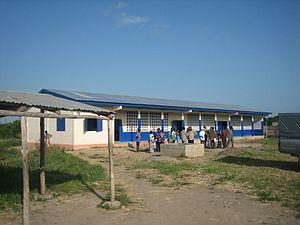
L'éducation au Togo, ou système éducatif togolais, concerne l'ensemble des institutions publiques et privées du Togo ayant pour fonction d'assurer et de développer l'éducation sur l'ensemble du territoire du pays.